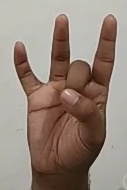
ASL sign: 8